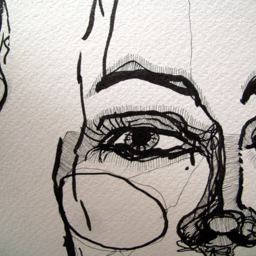
i like the use of thick and thin lines to create depth and detail .